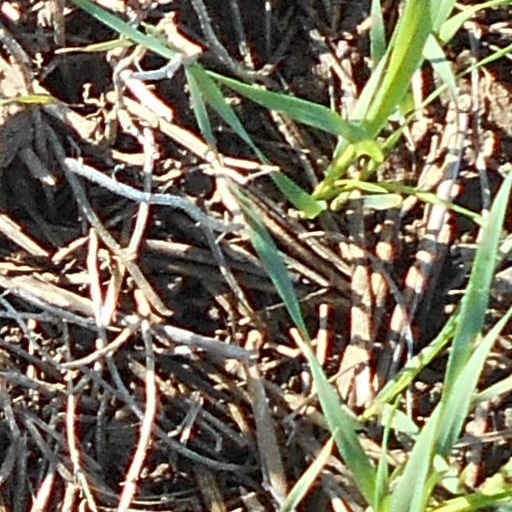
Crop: wheat